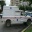
Label: ambulance